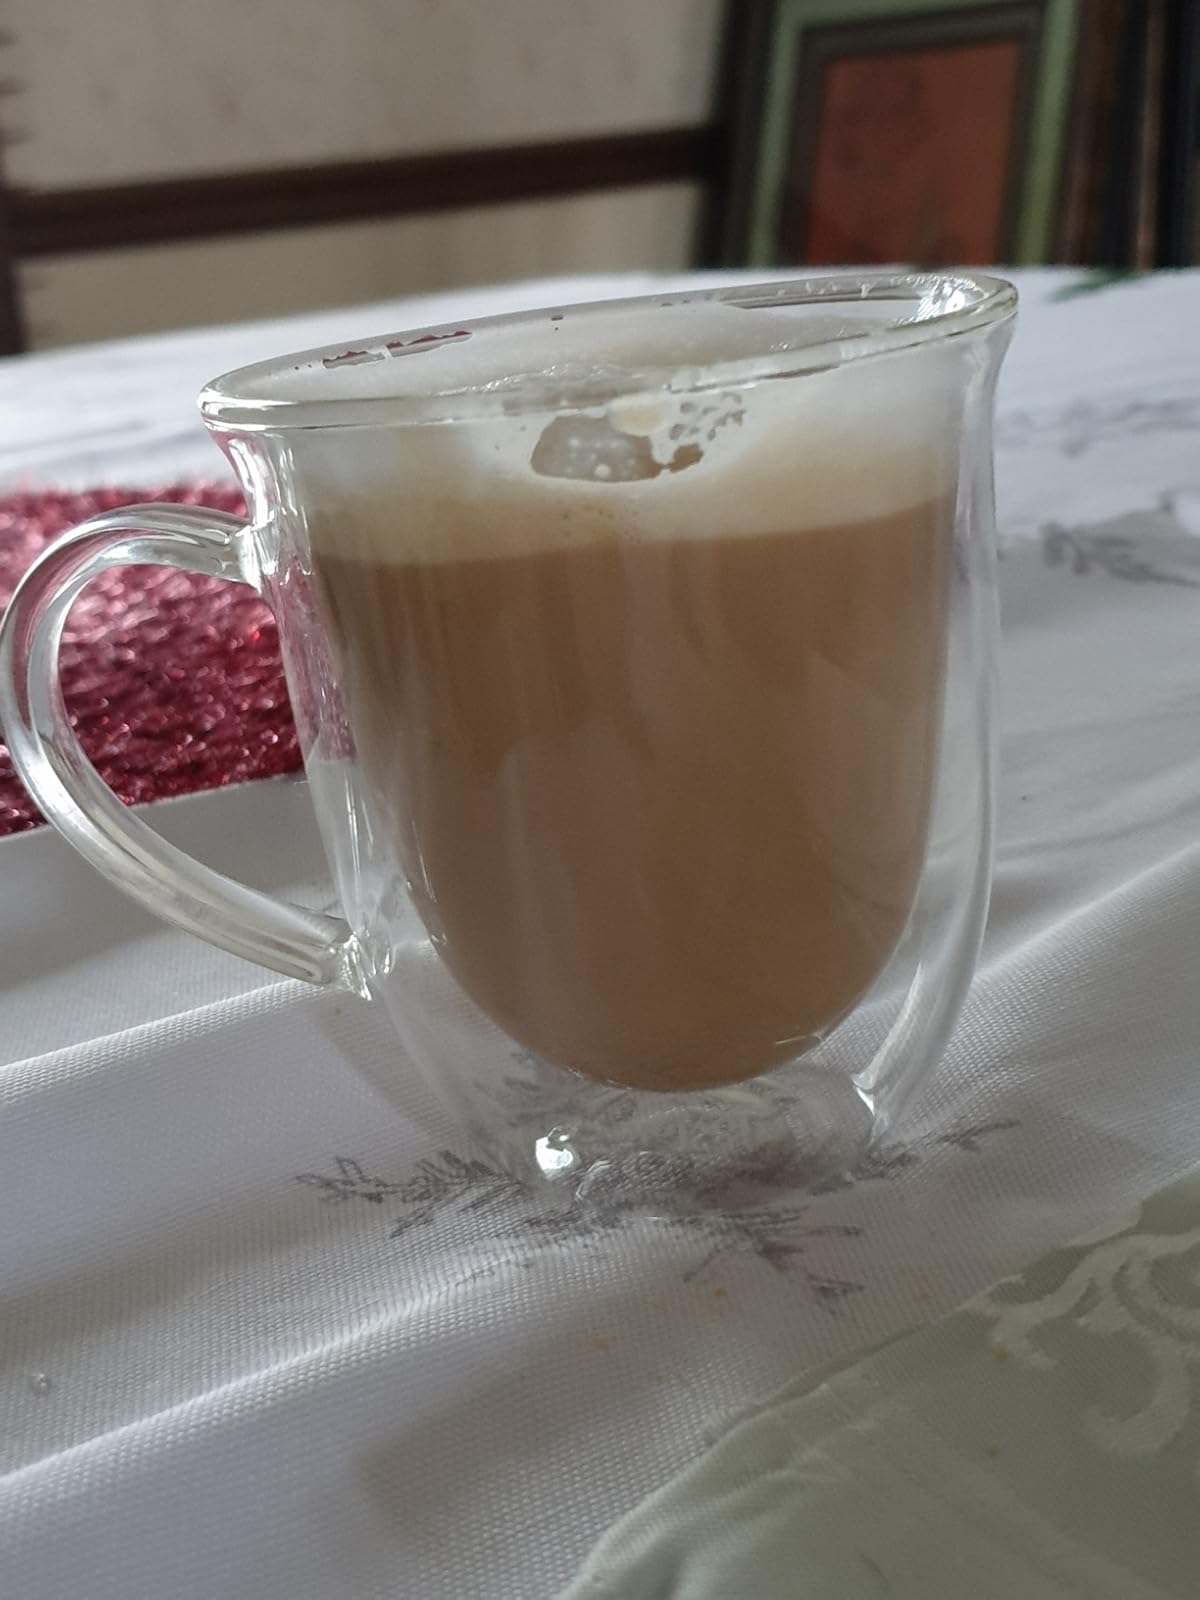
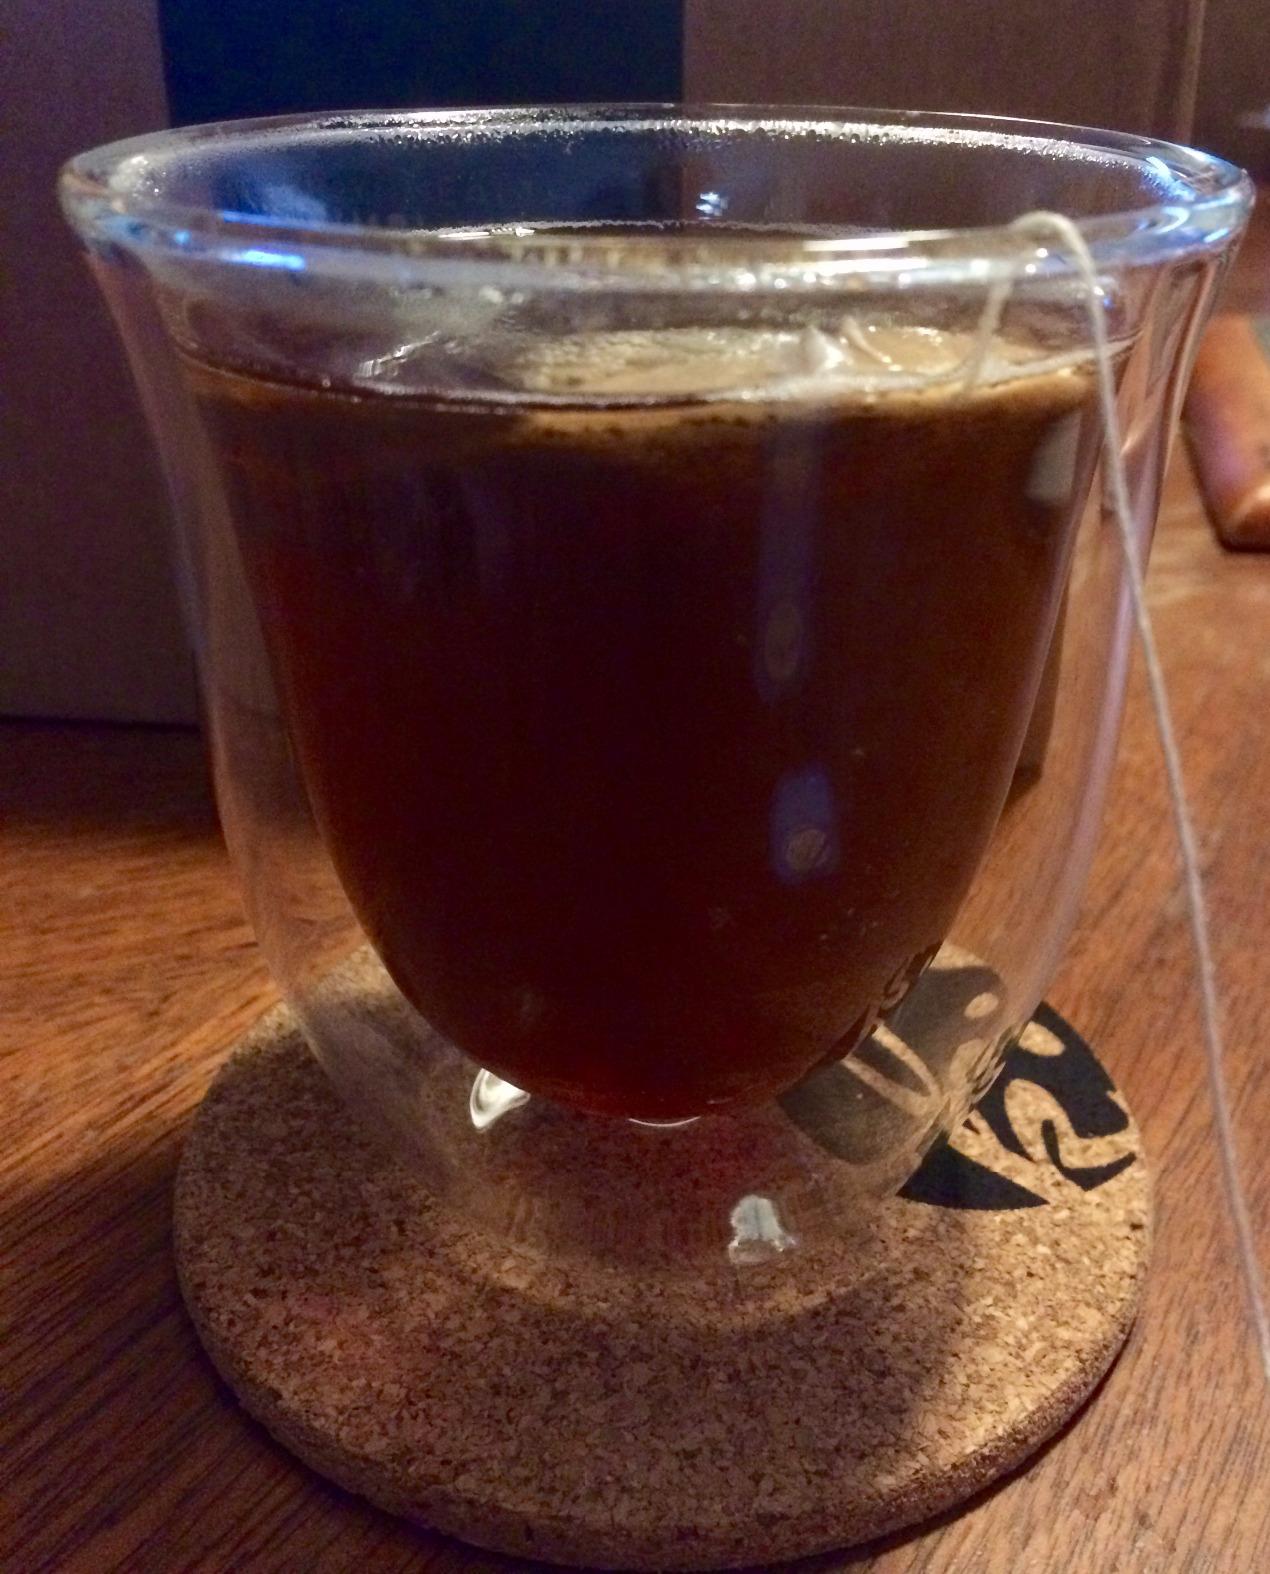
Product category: items_mug
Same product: no